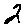
Label: 2